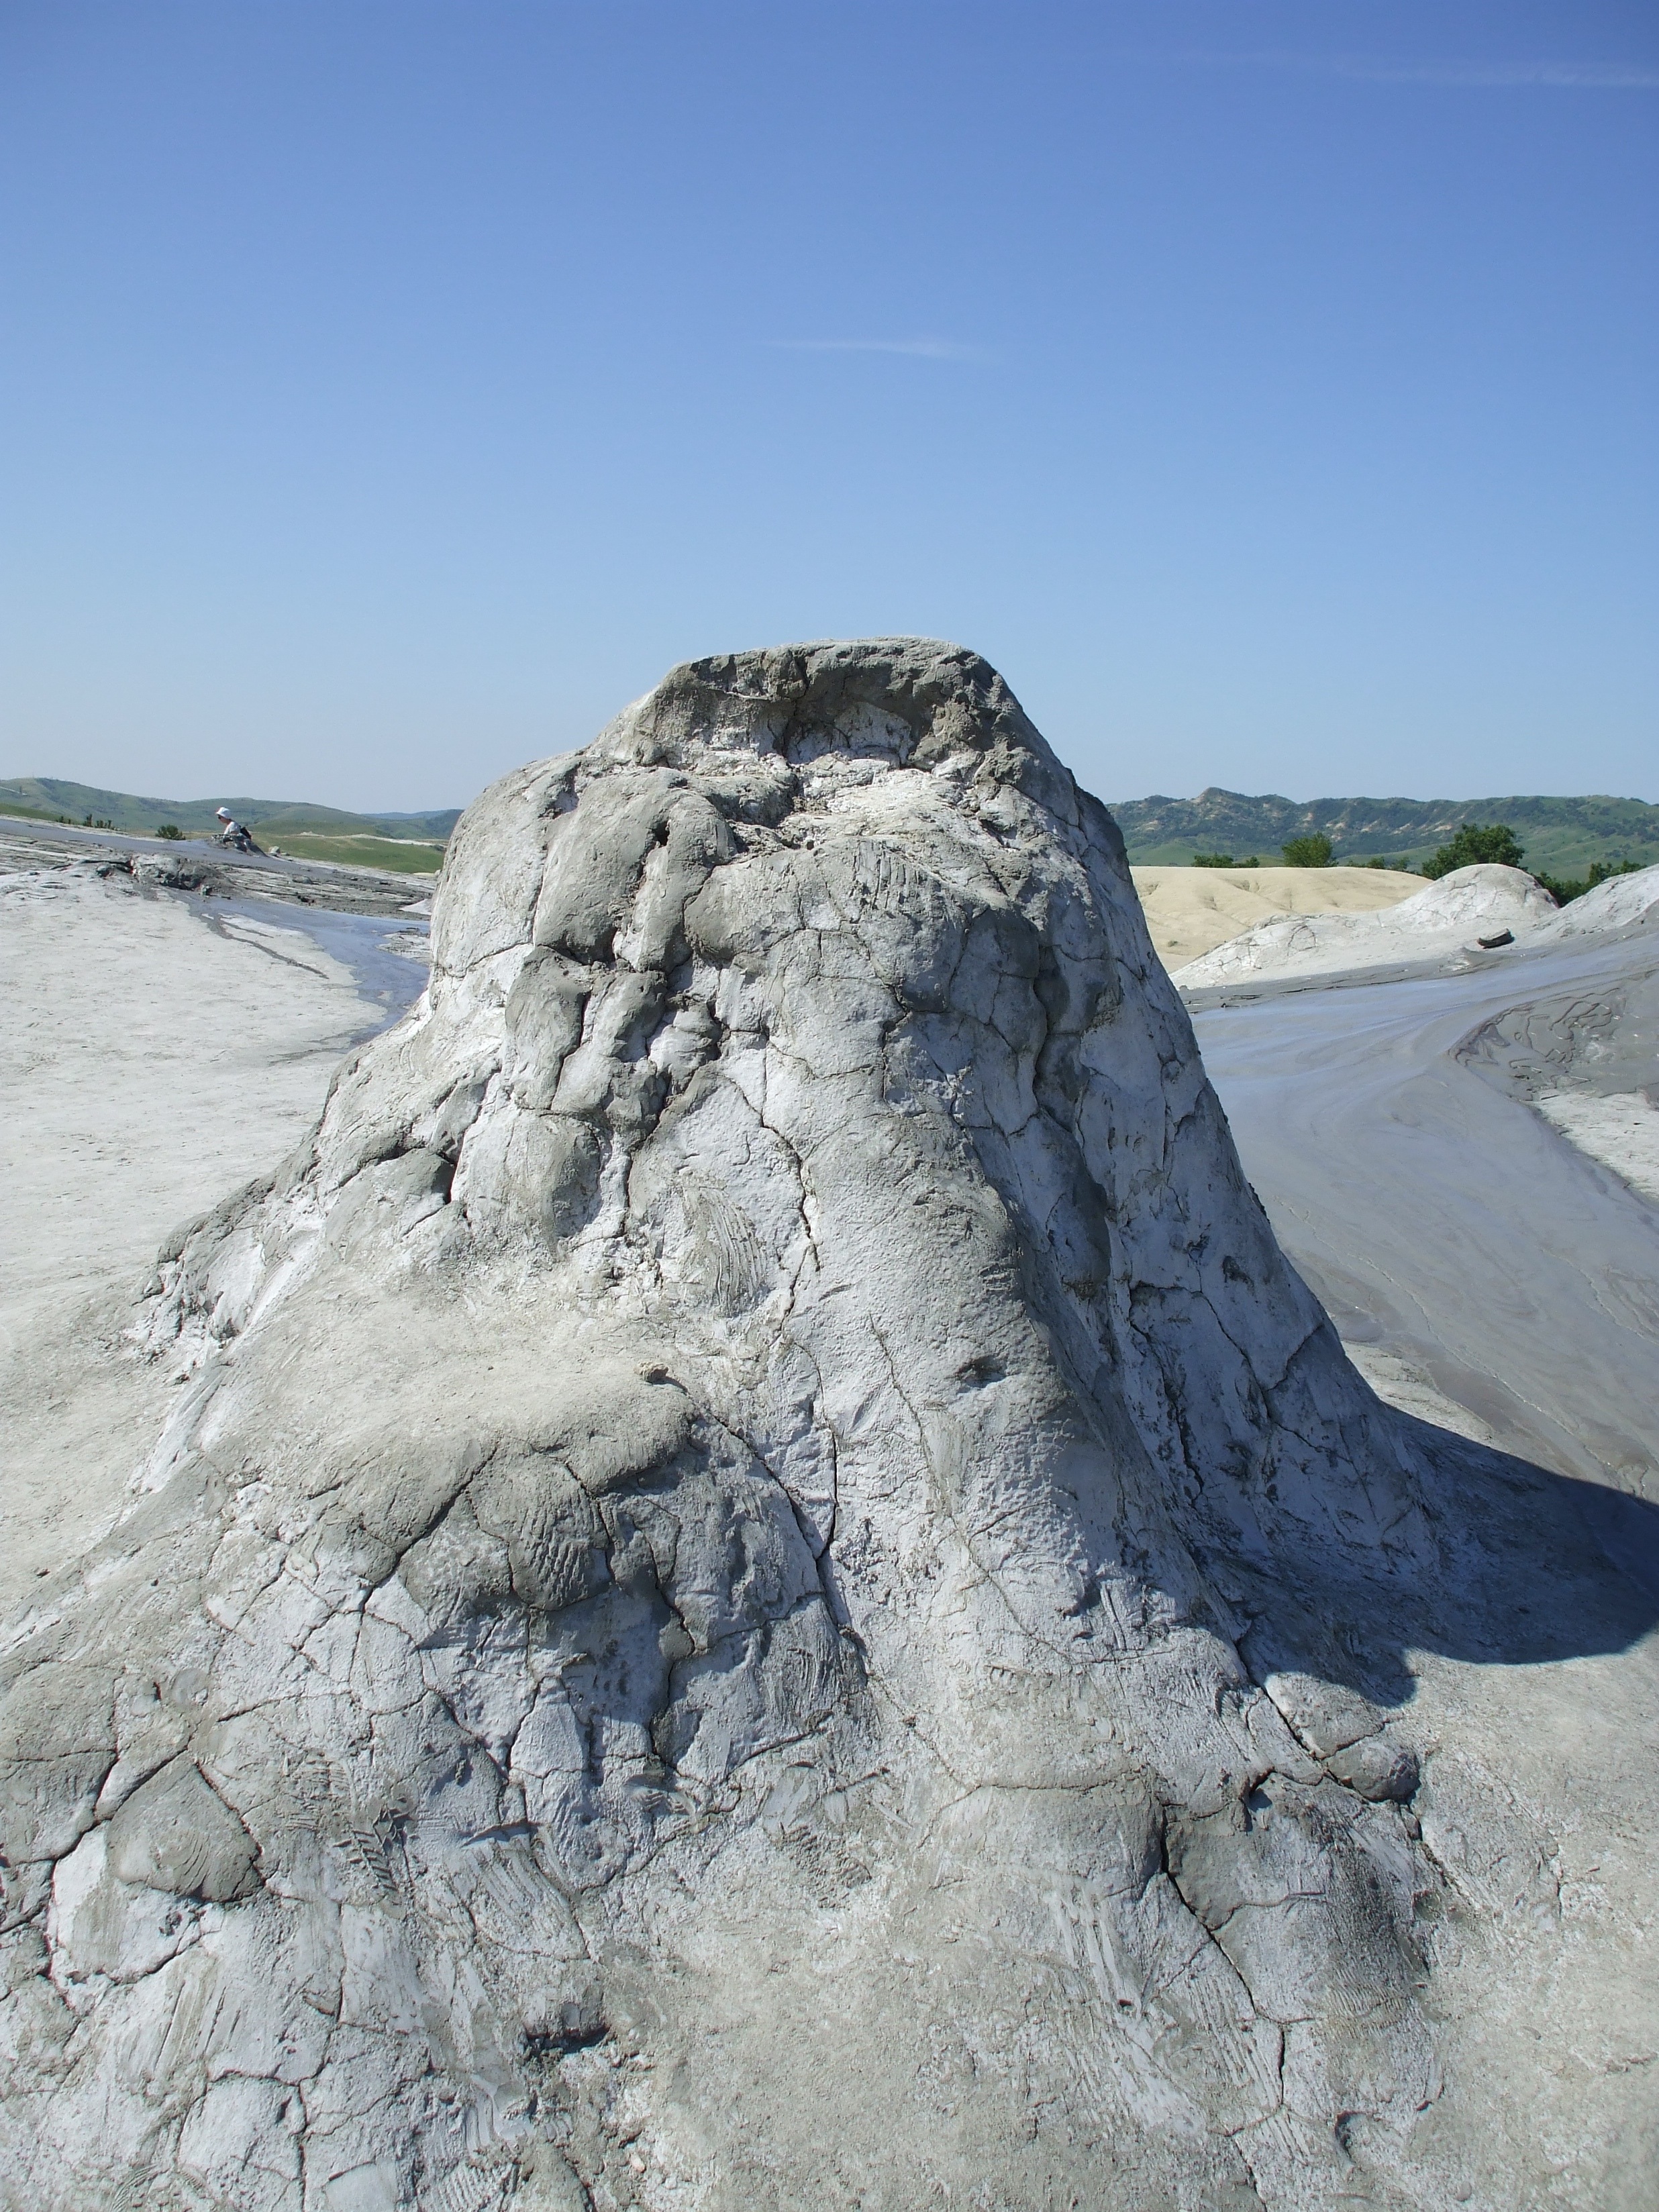
sea, sand, rock, mountain, formation, mud, volcano, terrain, material, ridge, geology, badlands, boulder, romania, landform, mud volcano, buzau, geographical feature